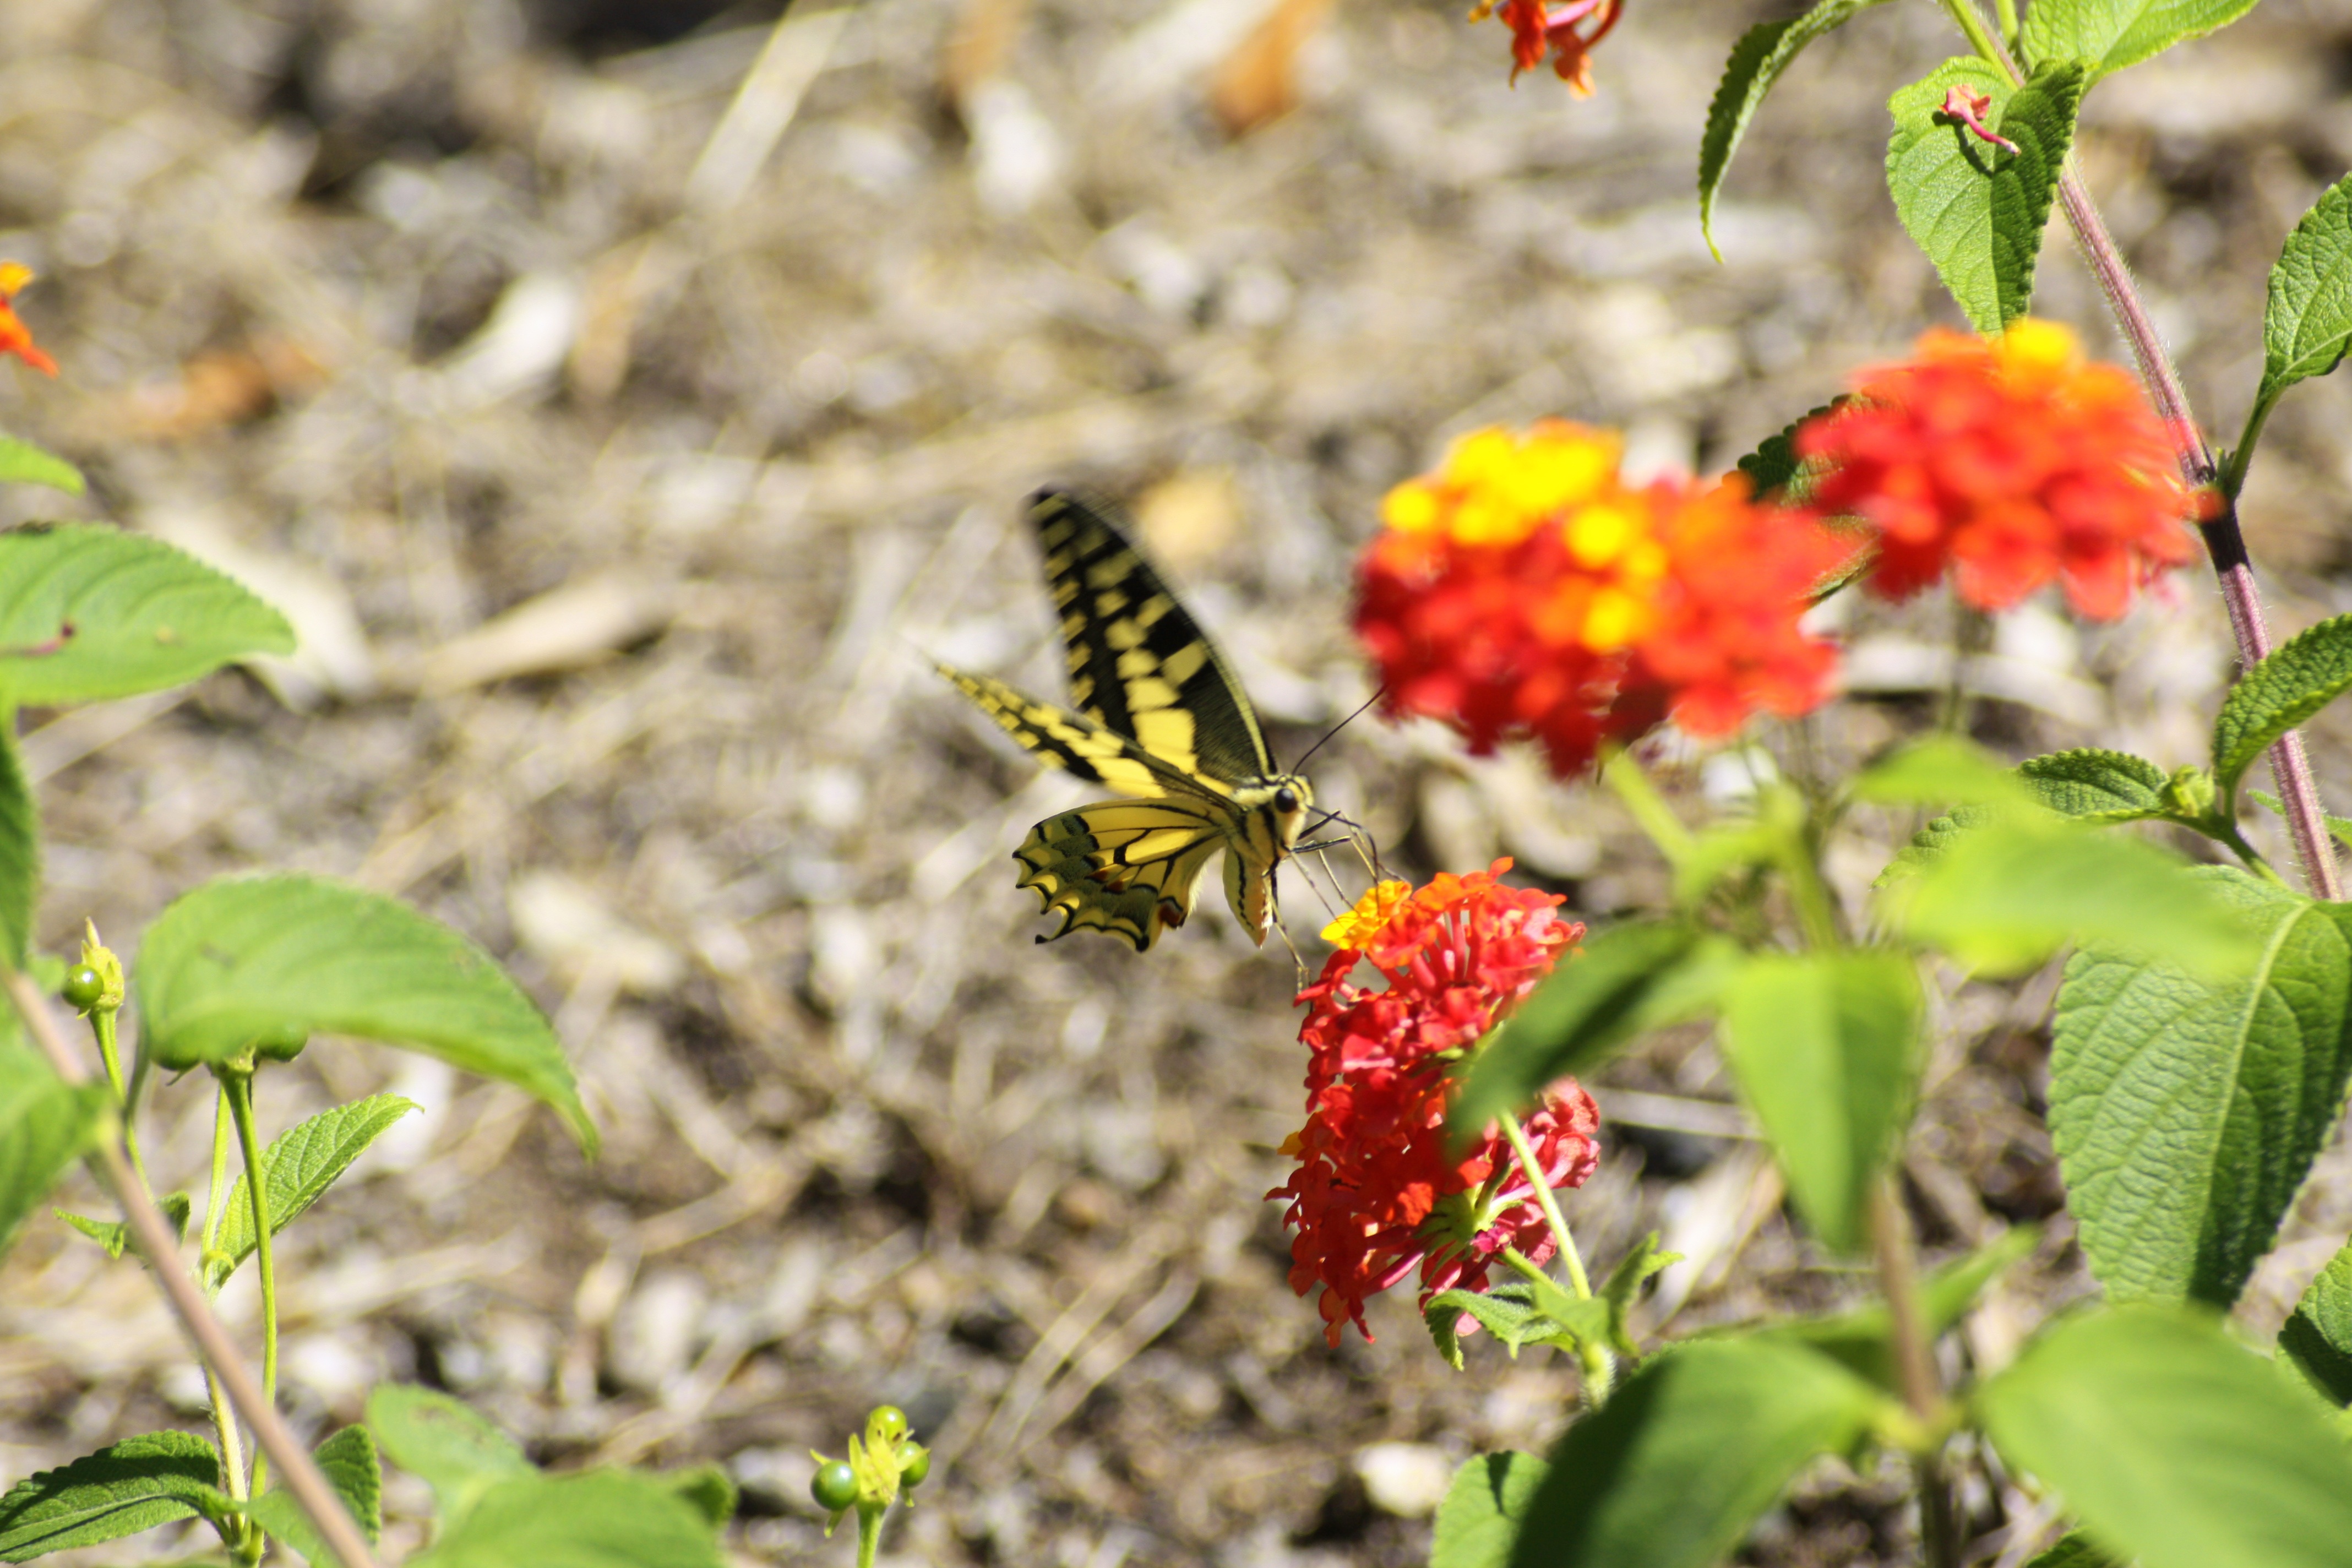
nature, plant, leaf, flower, wildlife, orange, insect, botany, butterfly, garden, flora, fauna, invertebrate, wildflower, shrub, nectar, corsican, macro photography, pollinator, moths and butterflies